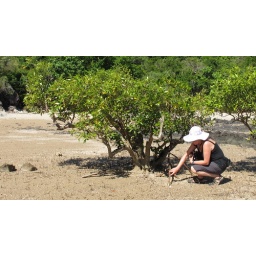
The mangrove trees survive regular soaks in salty water by putting up breather roots. Cape Hillsborough.